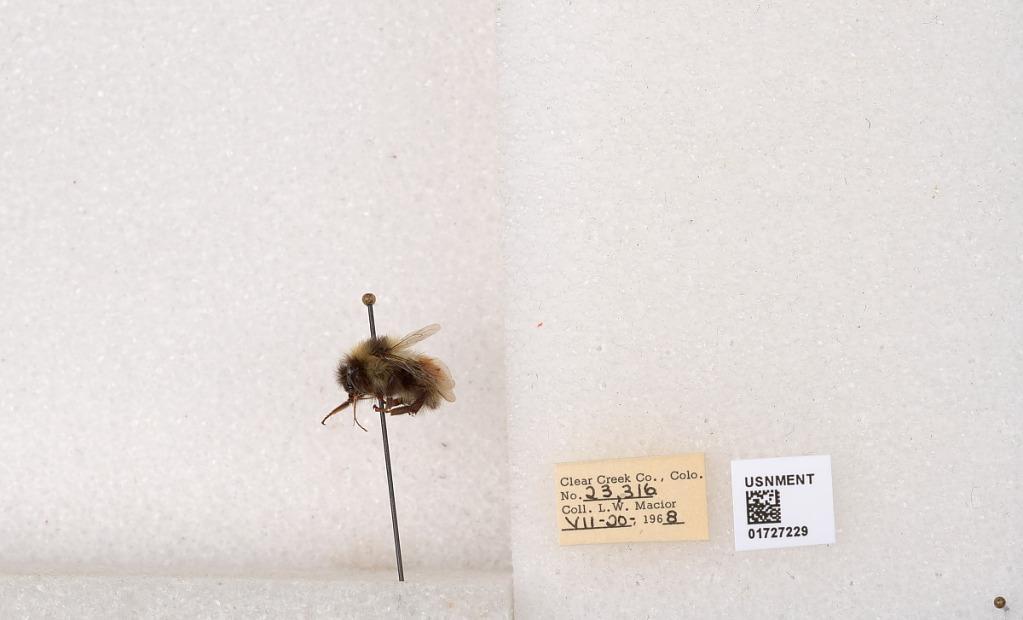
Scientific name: Bombus (Pyrobombus) sylvicola Kirby
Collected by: L. Macior
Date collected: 1968-7-20
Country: United States
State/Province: Colorado
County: Clear Creek
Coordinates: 39.6891, -105.644